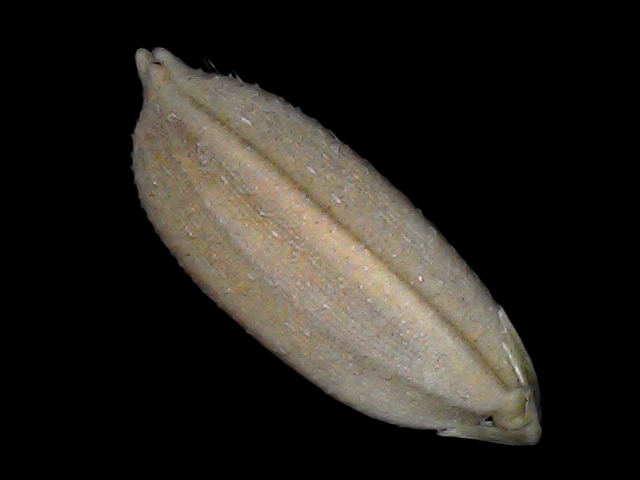
Rice variety: Br22